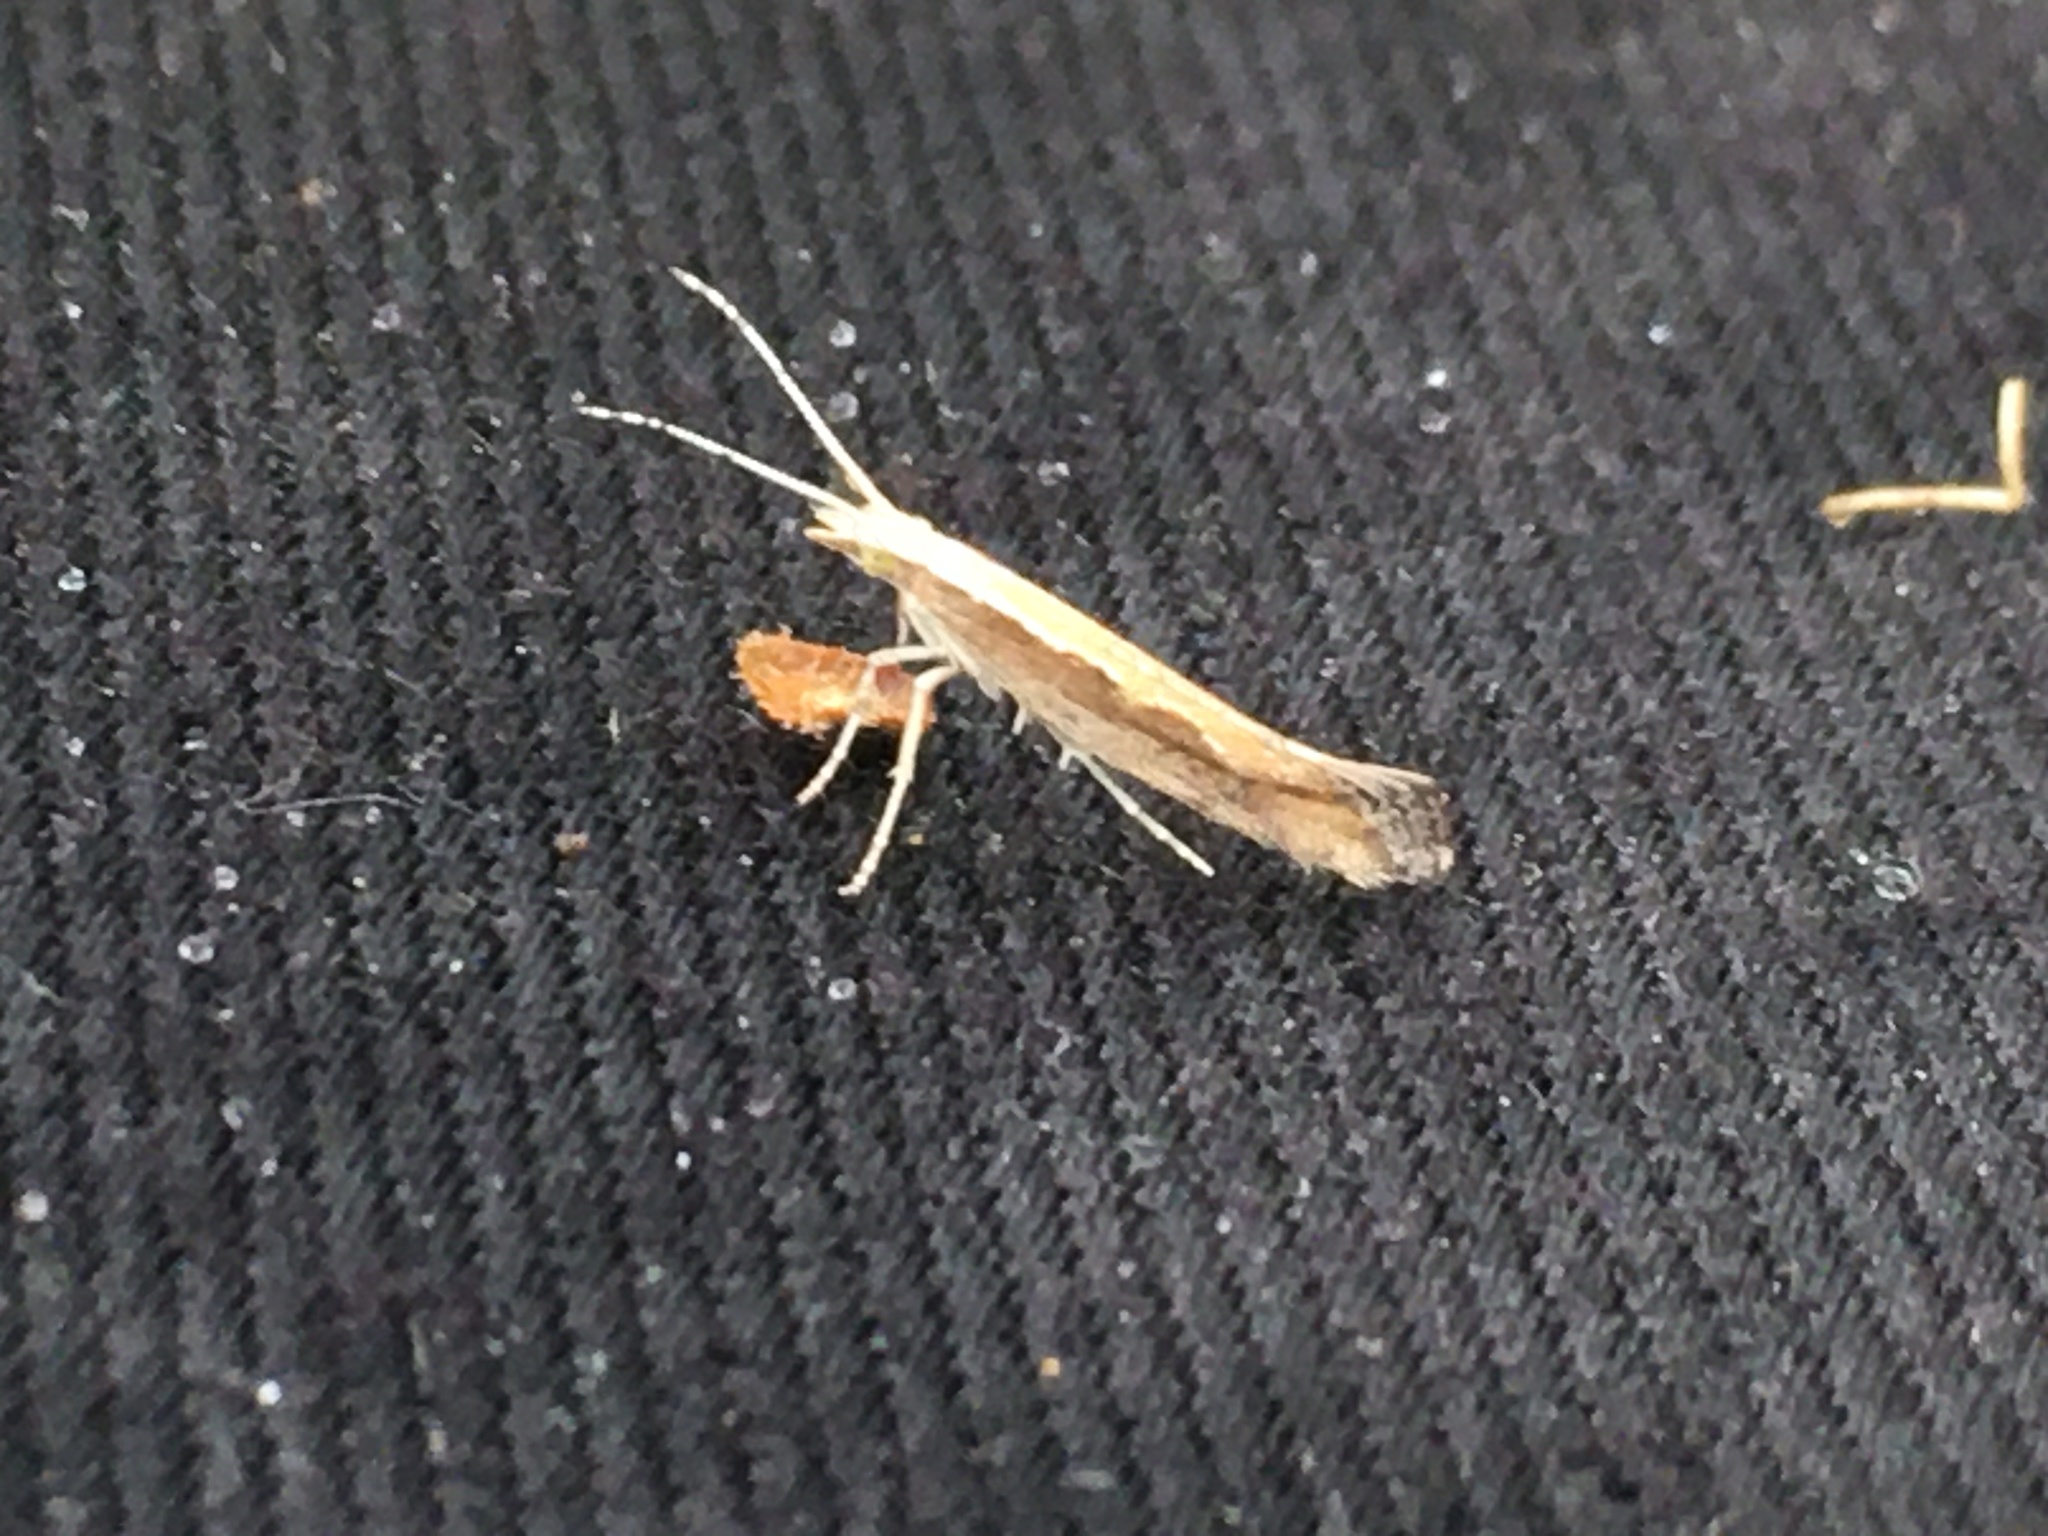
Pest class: diamondback_moth